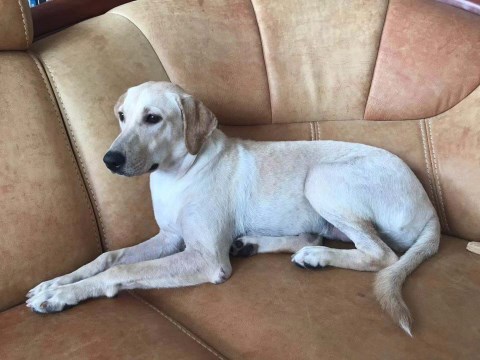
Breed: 3580-n000122-Labrador_retriever